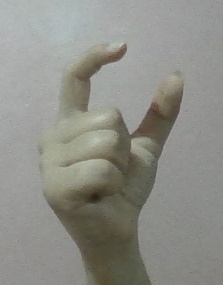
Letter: nun